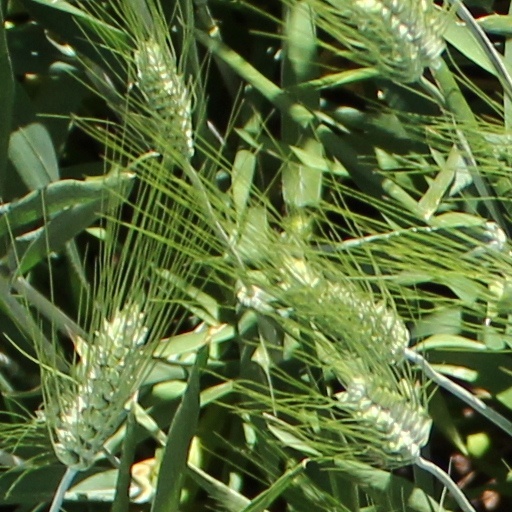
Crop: wheat